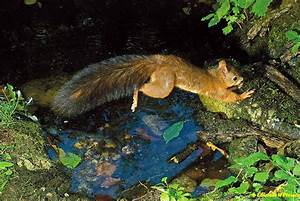
Label: squirrel